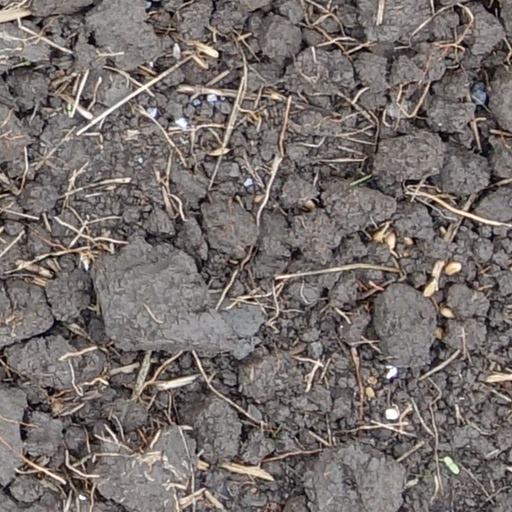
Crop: wheat